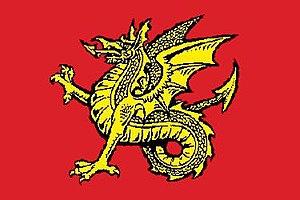
La wyverne est une créature fantastique, apparentée aux dragons, apparaissant dans des jeux de rôle et dans des jeux vidéo et correspondant à la « vouivre », créature légendaire européenne traduite en anglais par wyvern. Pour l'essentiel, « vouivre » et wyvern se référent à la même créature avec des particularités régionales. Ainsi, les termes « wyverne » et « wiverne » ne sont que des calques linguistiques empruntés à l'anglais wyvern pour être utilisés dans la fiction de certains jeux.